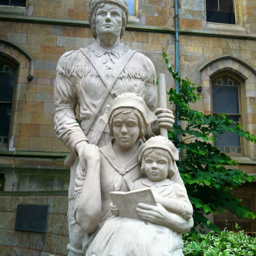
statue outside of the courthouse in pa